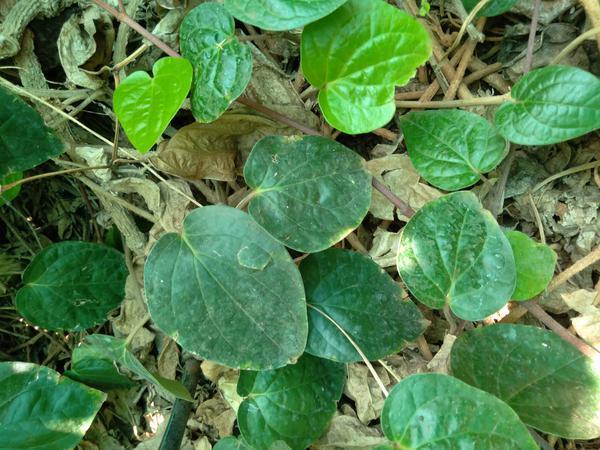
Plant: Betel